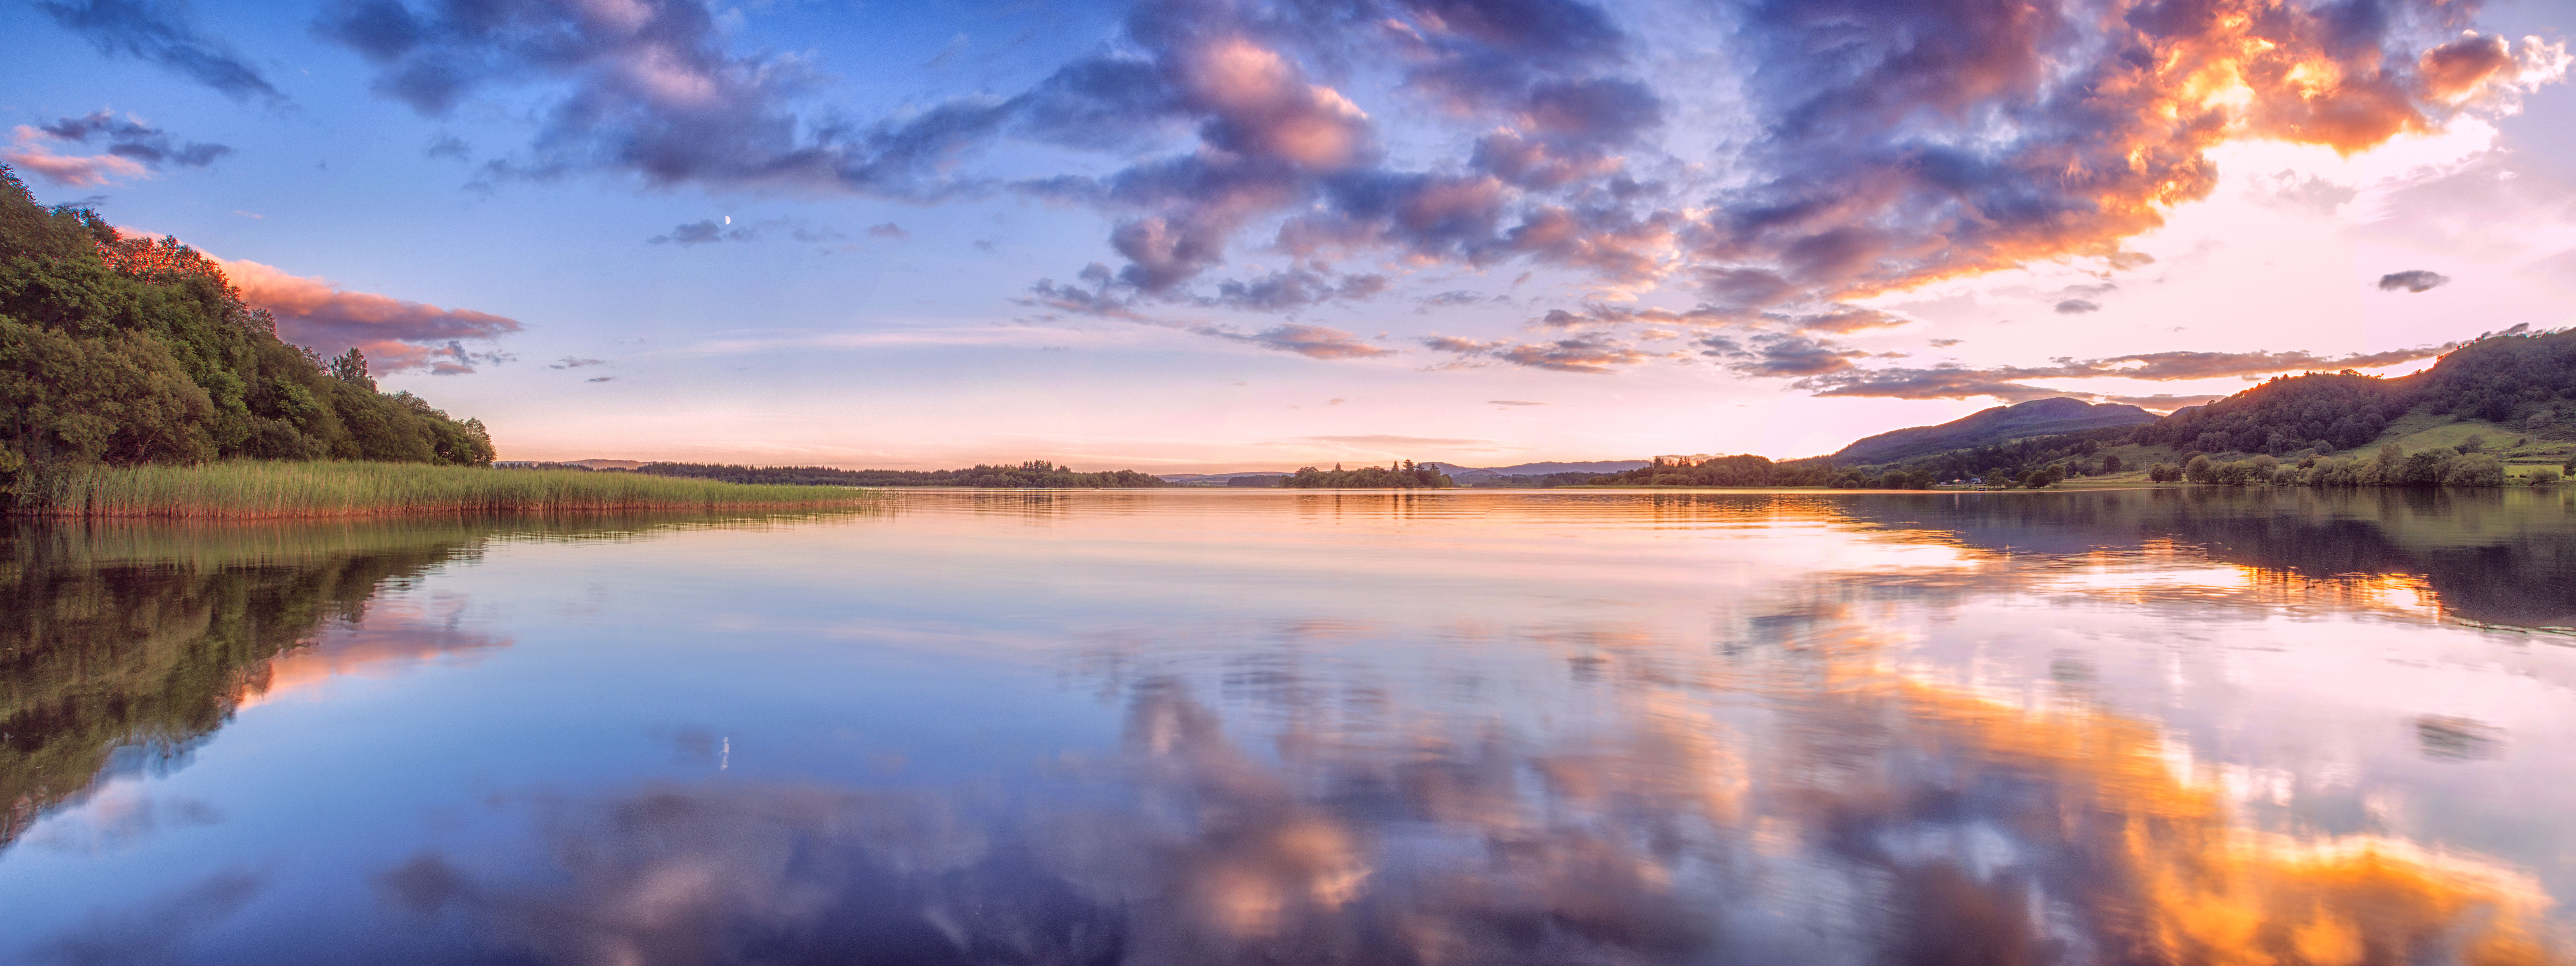
landscape, nature, cloud, sky, sunrise, sunset, sunlight, morning, lake, dawn, river, dusk, evening, reflection, autumn, cool image, scotland, i, loch, trossachs, lakeofmenteith